Indiana Rail Road

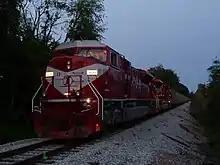
An Indiana Rail Road train in Bloomington, on the line coming from Morgantown

The company was formed in 1986 by entrepreneur Thomas Hoback, who retired as president and chief executive officer in 2015. CSX Transportation now owns a majority interest in the parent company. The company's executive and administrative offices are located in downtown Indianapolis.